Magical Princess Minky Momo

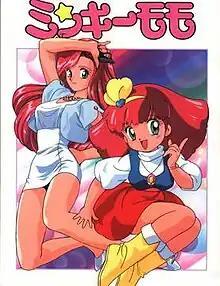
Promotional art for the second anime series

is a Japanese magical girl anime franchise by Ashi Productions. The original series ran between 1982 and 1983 on TV Tokyo and inspired three OVAs between 1985 and 1987. A second television series, titled , ran on NTV between 1991 and 1992, and like the original, it spawned home video follow-ups. A third "Momo" series began in 2004, this time as a manga titled in Shogakukan's Shōgaku Ninensei magazine.